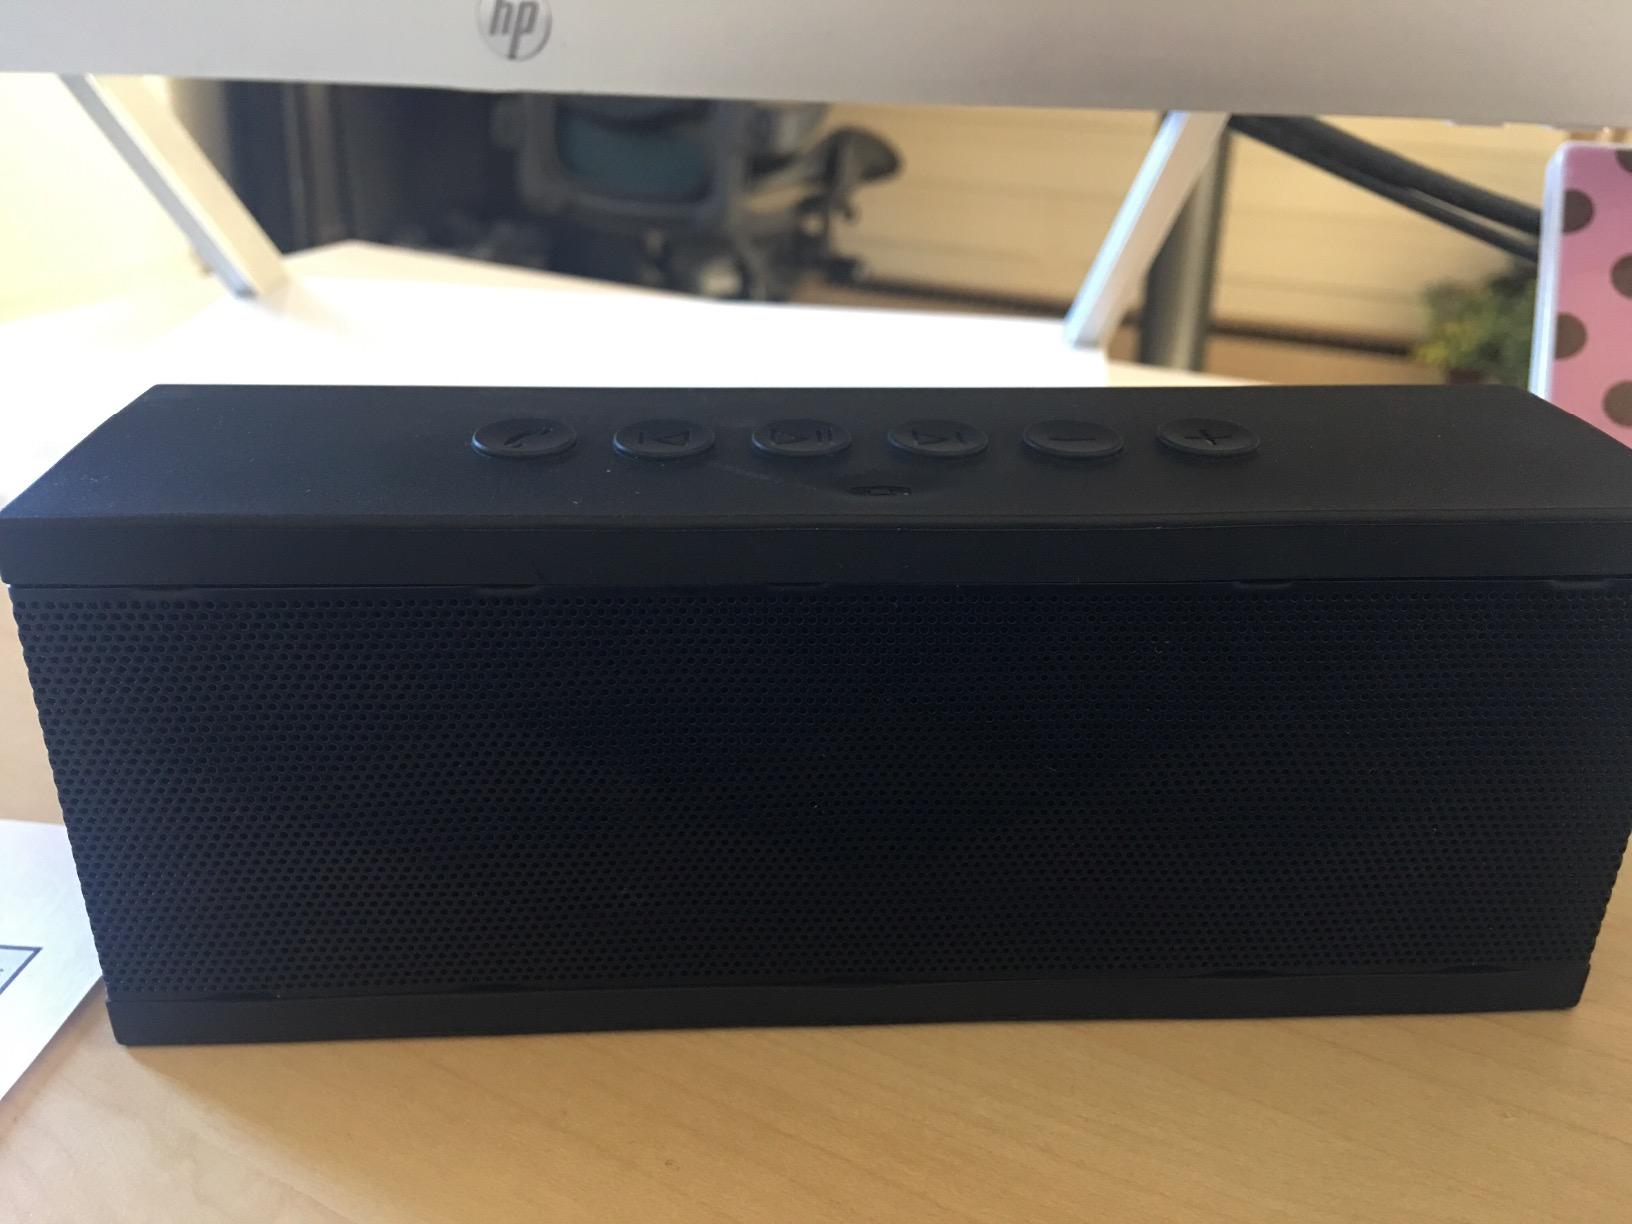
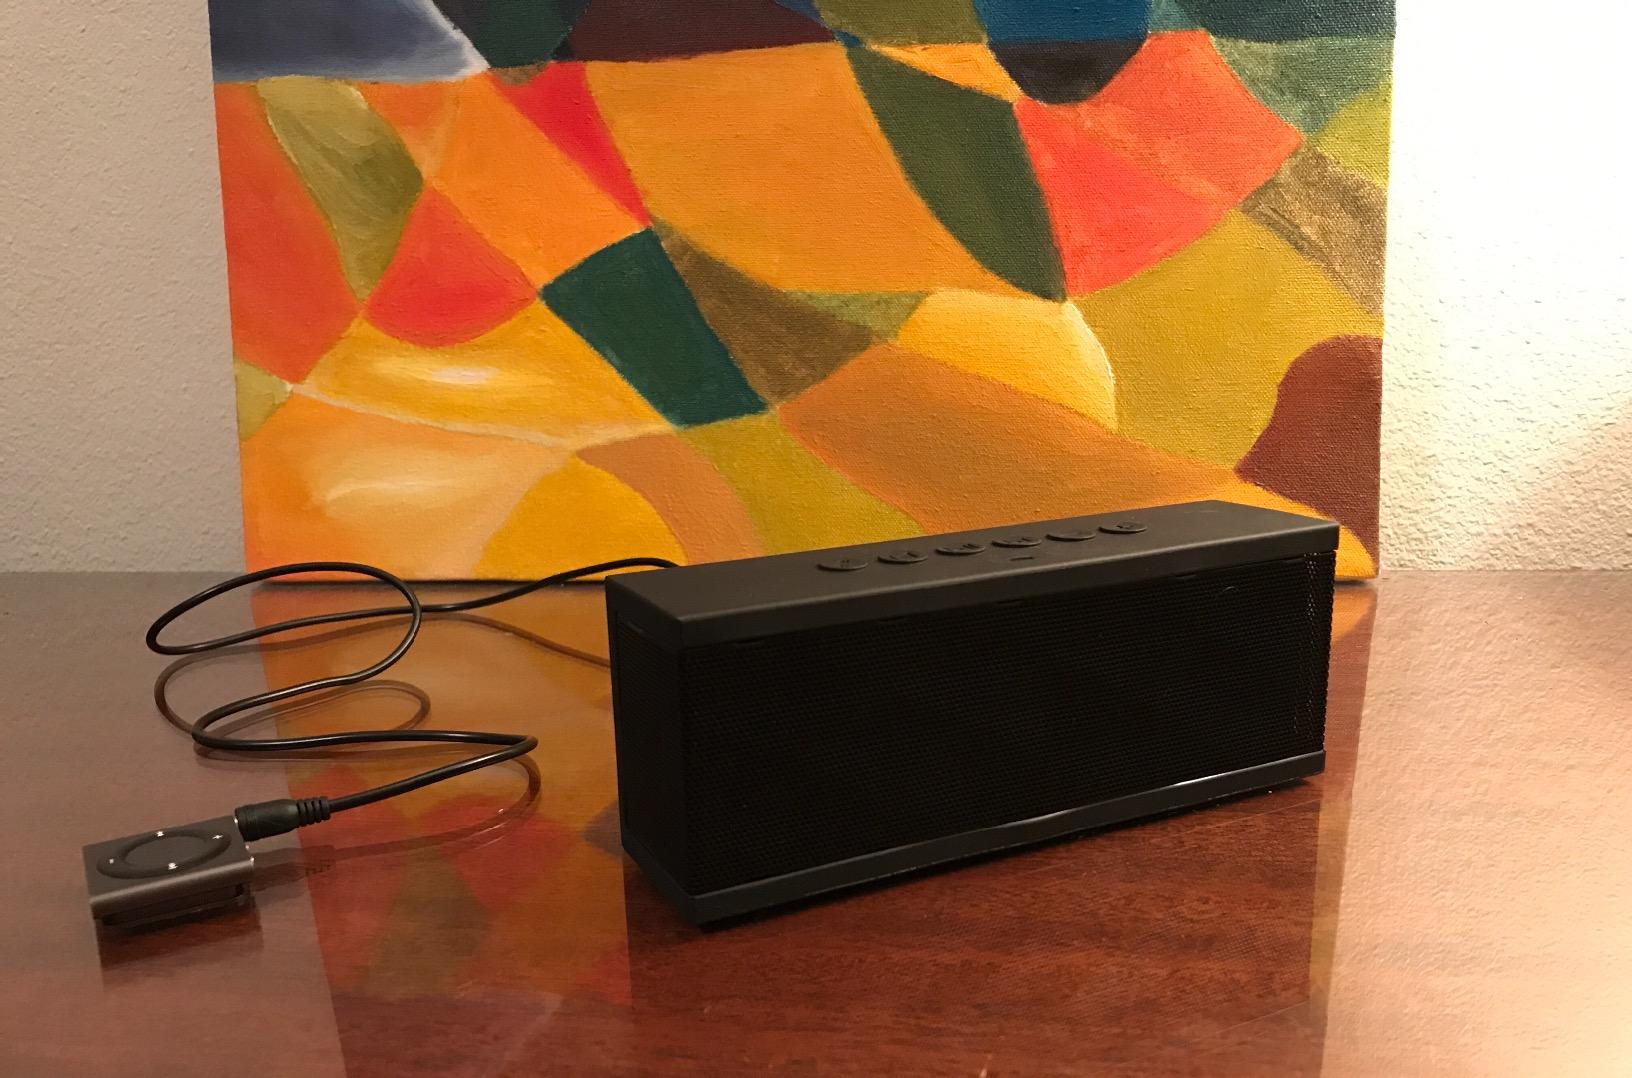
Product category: speaker
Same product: yes